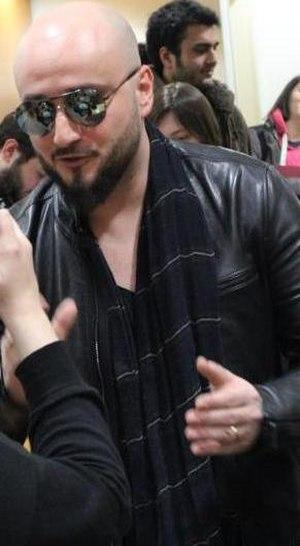
Bedük est un musicien turc.